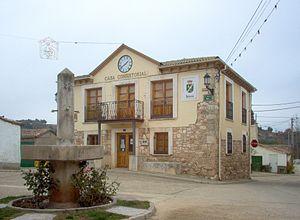
Valdorros est une commune d'Espagne dans la communauté autonome de Castille-et-León, province de Burgos. Elle s'étend sur 16,642 km² et comptait environ 306 habitants en 2011.